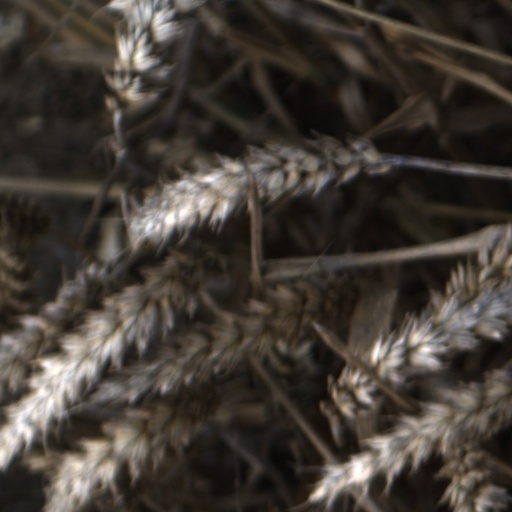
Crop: wheat